Vivarium (monastery)

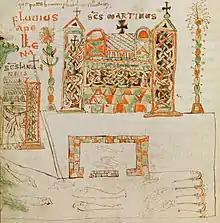
Depiction of Vivarium in an 8th-century manuscript of Cassiodorus' "Institutiones"

The Vivarium was a monastery founded around the year 544 by Roman statesman, Cassiodorus near Squillace, in Calabria, Italy. He also established a biblical studies center focused on studying the Bible as well as a library. It became a place where they worked on preserving Greek and Latin classical literature. Cassiodorus donated his land to the community of Squillace so that the ‘Vivarium’ could be built there. Having acquired the Roman noble title of "patricius" in 507, his family had become one of the most powerful in Italy.